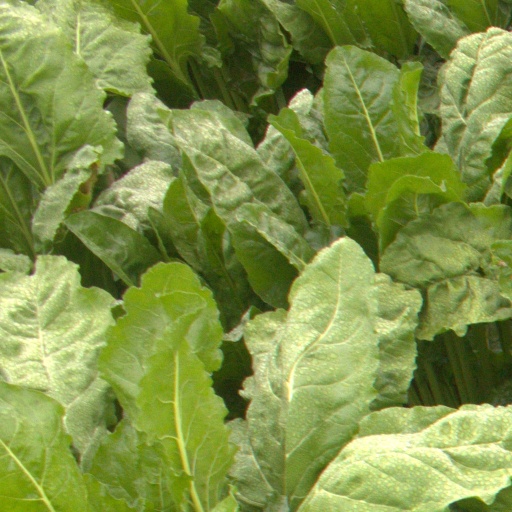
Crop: sugar beet